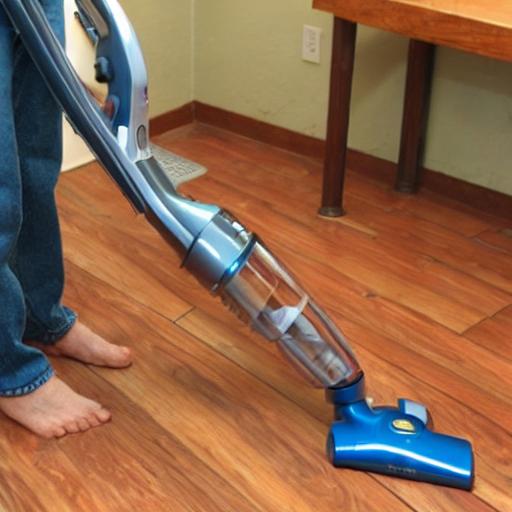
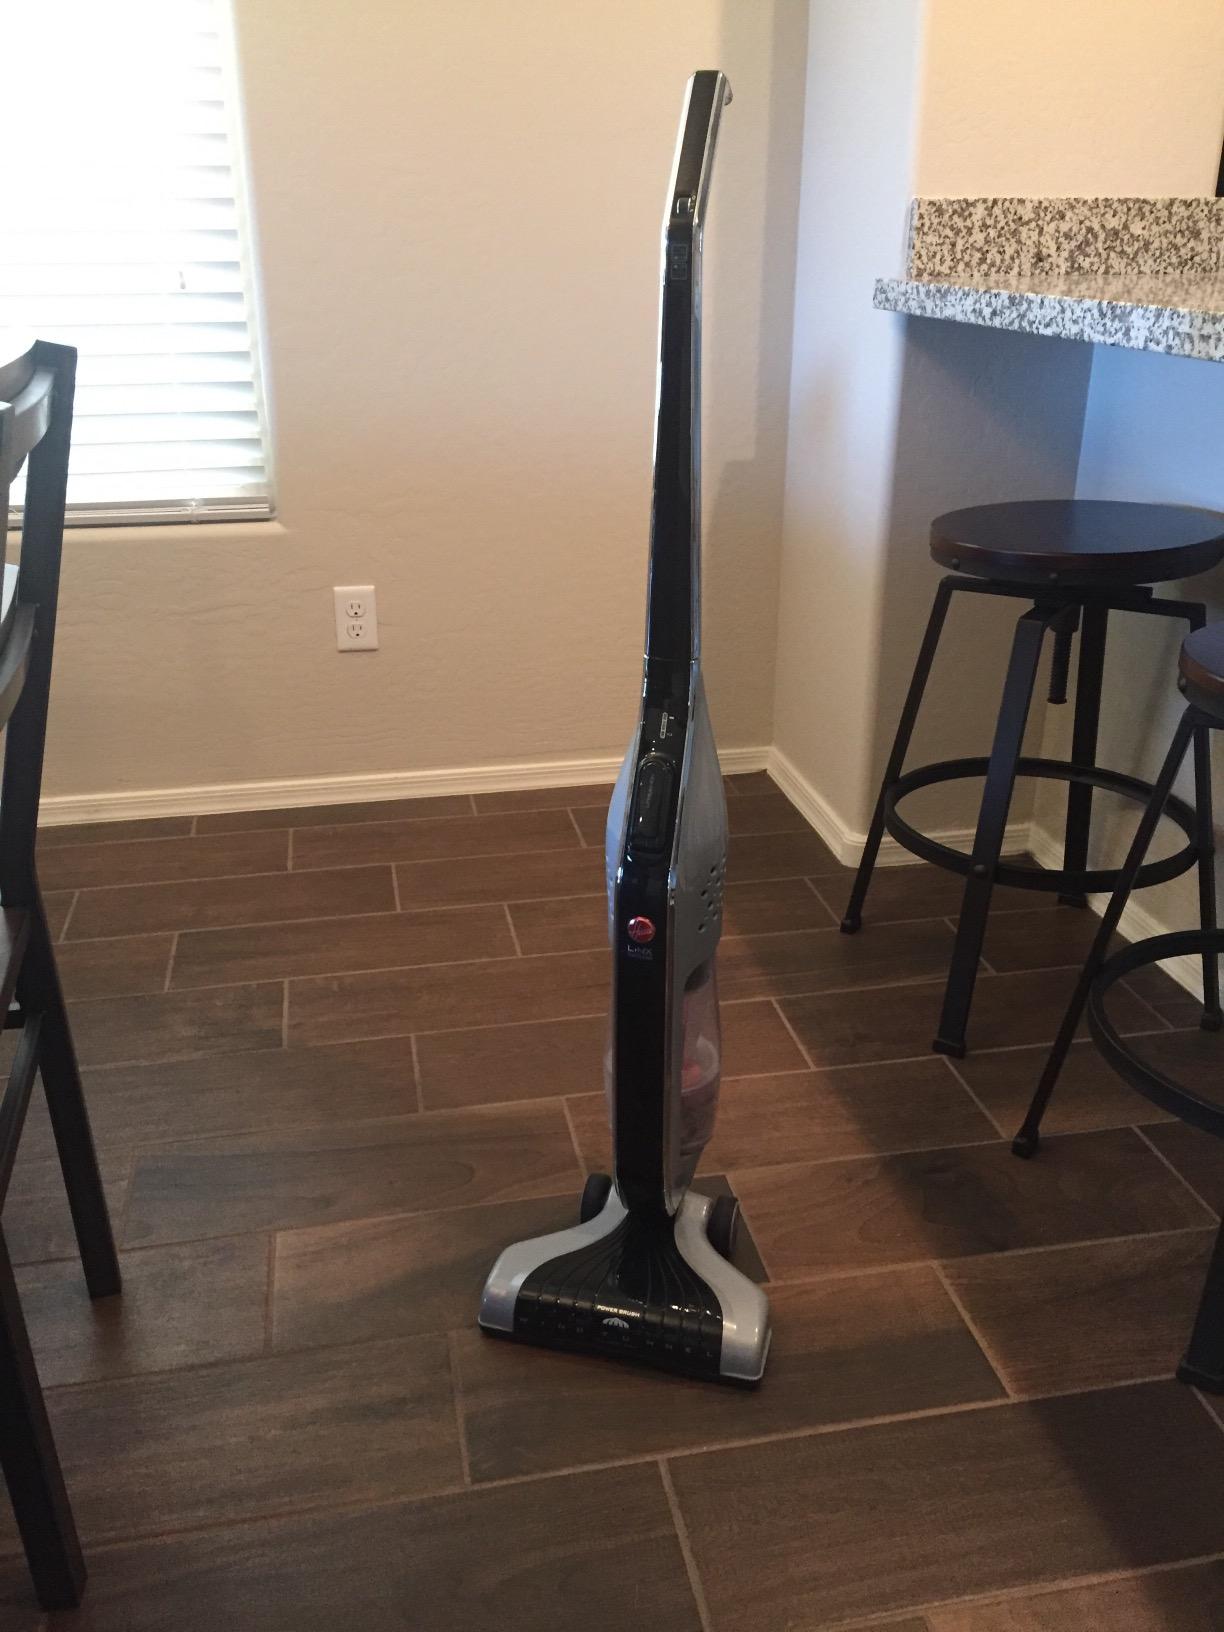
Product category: items_vacuum
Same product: no